Asheville Rides Transit

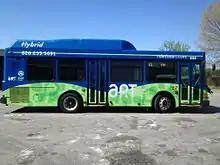
Asheville bus

ART has no service on Thanksgiving and Christmas Day. Service is suspended after 6:30 p.m. on Christmas Eve, 2014. Limited service is provided on New Year's Day, Martin Luther King, Jr. Day, Good Friday, Memorial Day, Independence Day, and Labor Day.